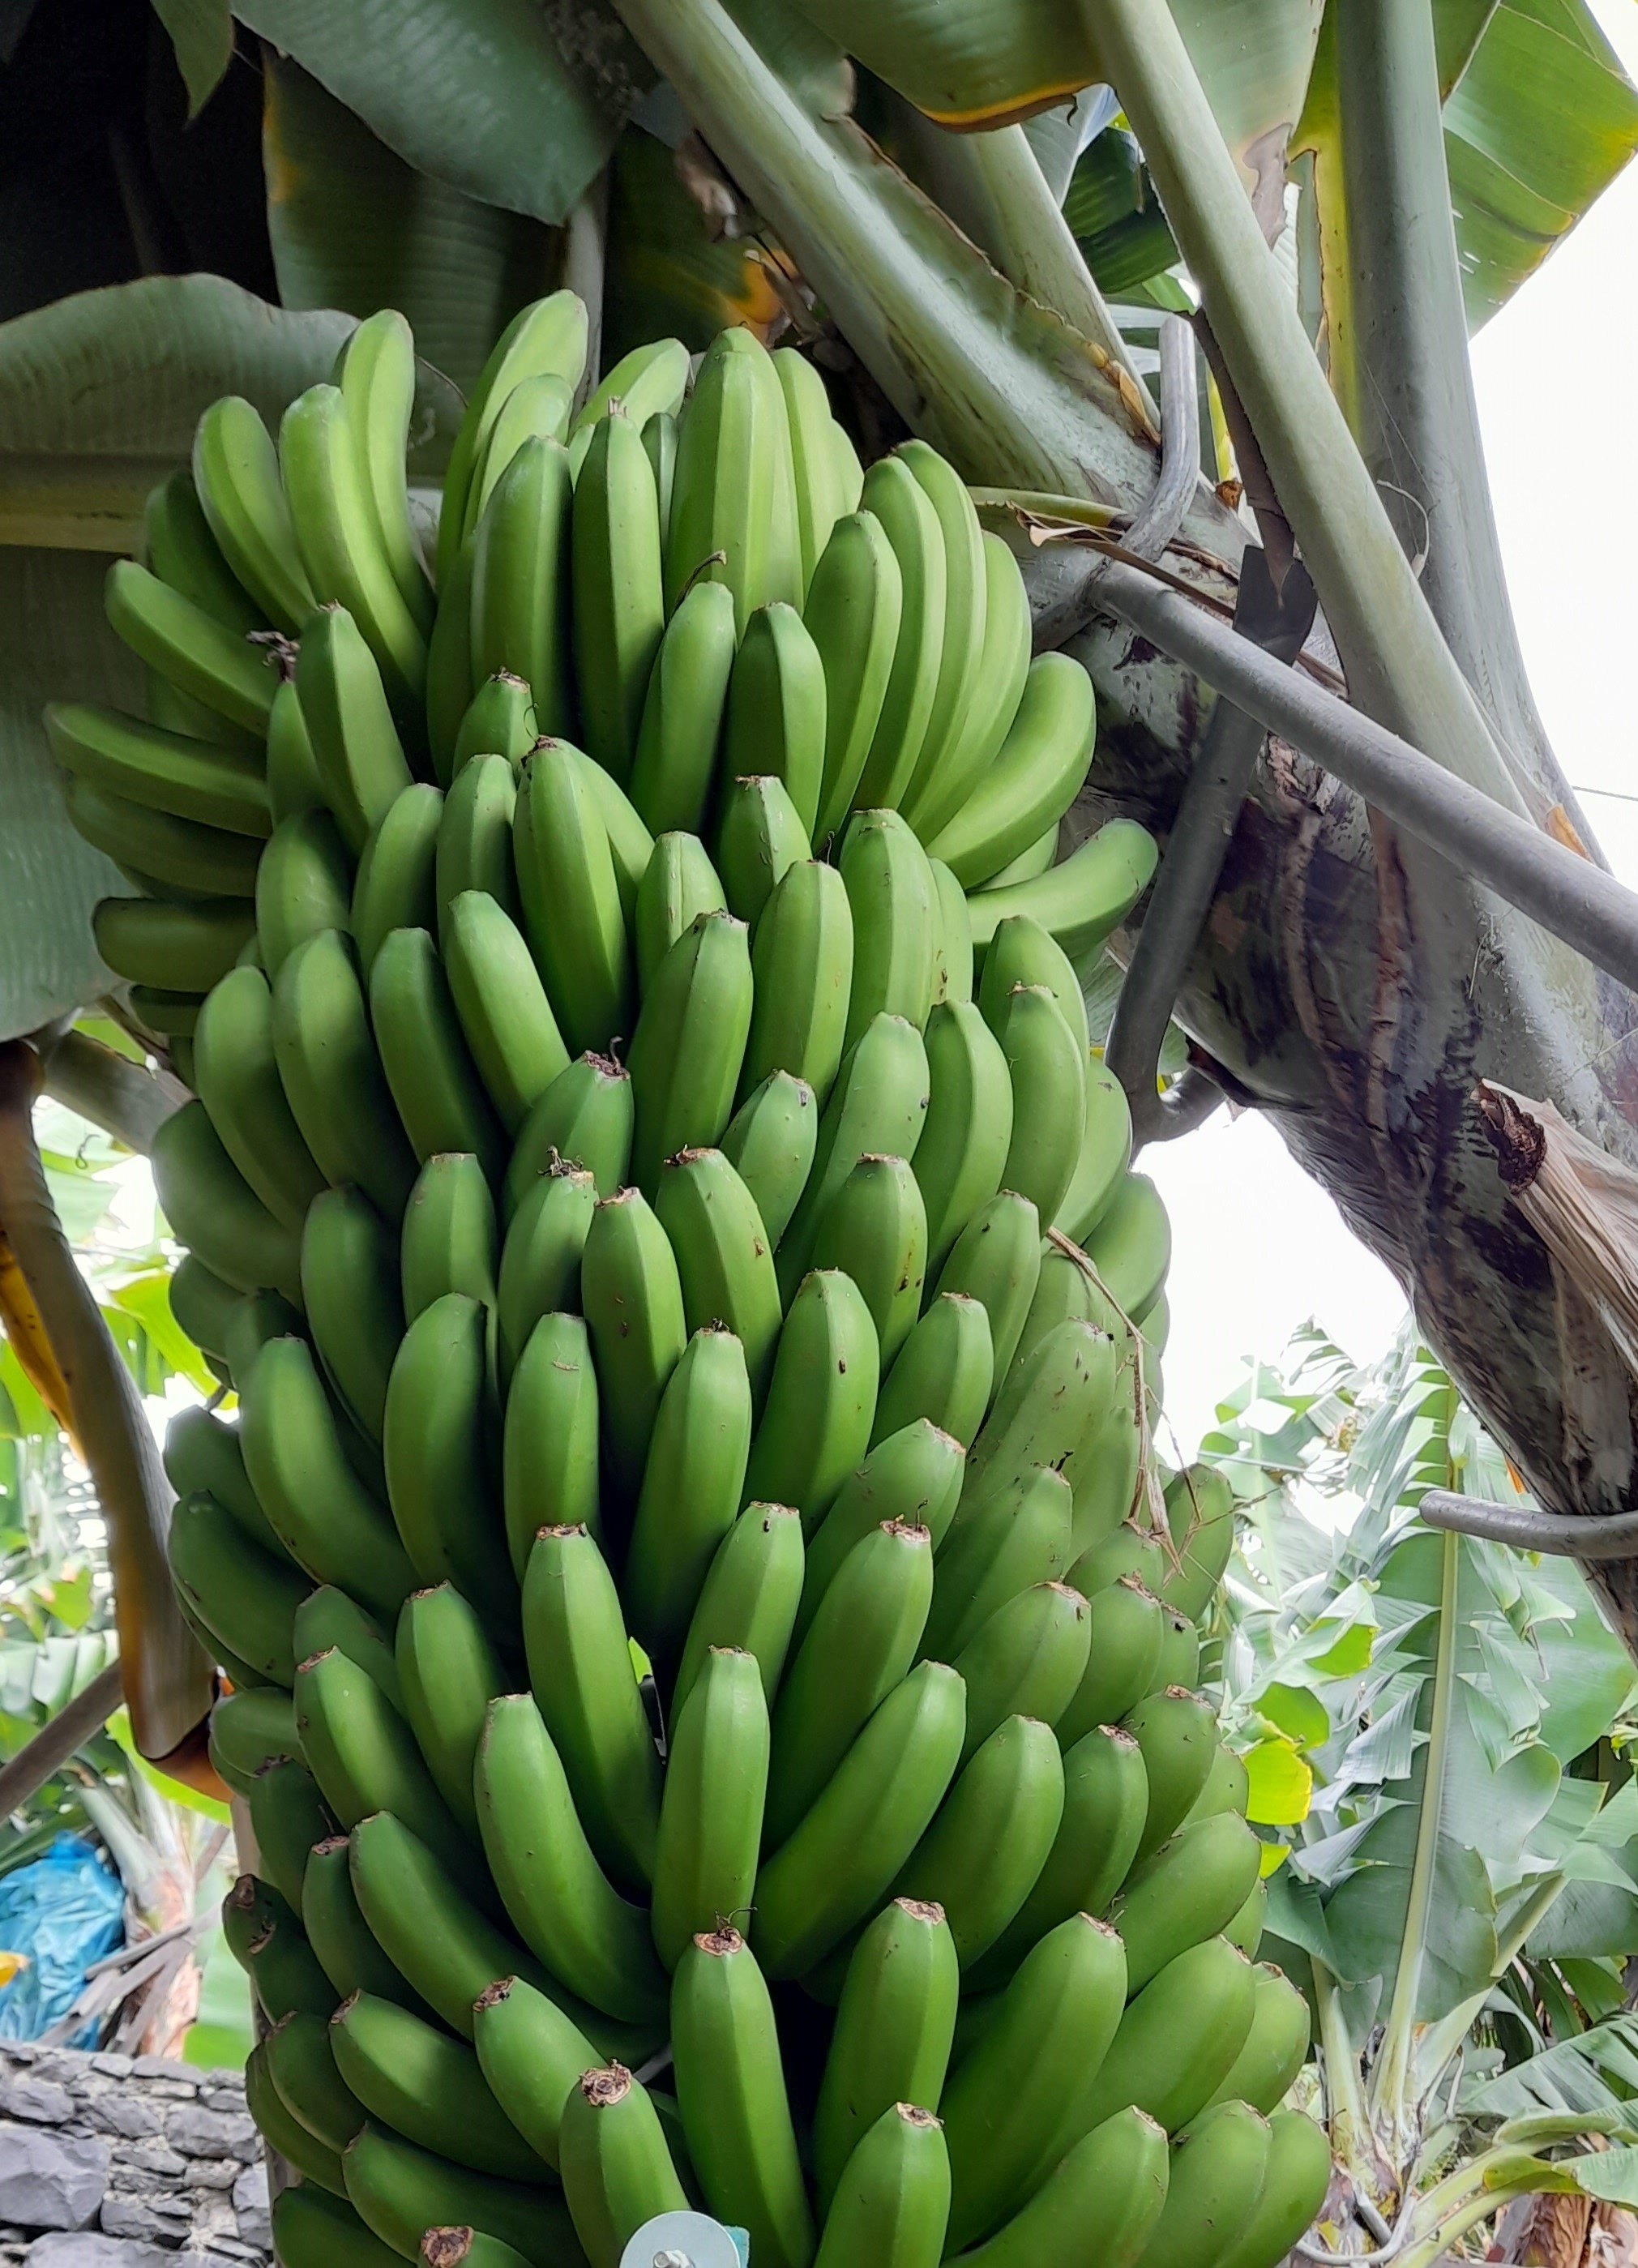
Label: Cut